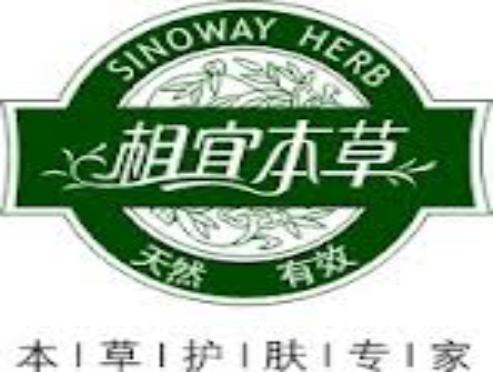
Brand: INOHERB-1
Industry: Necessities